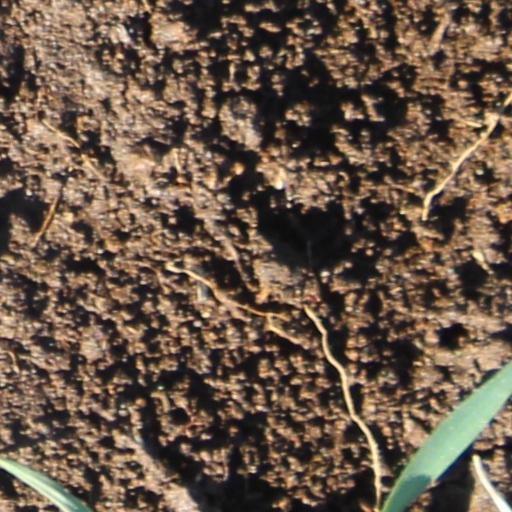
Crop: wheat